Phases and Stages

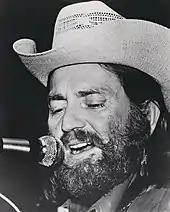
Nelson featured on a publicity portrait for Atlantic Records

The album was released in March 1974. Initially, Nelson was concerned with the commercial performance of another concept album following the failure of "Yesterday's Wine". It peaked at number 34 in "Billboard"s Top Country Albums and number 187 in "Billboard"s Top LPs & Tapes. The single "Bloody Mary Morning" peaked at number 17, and its follow-up, "I Still Can't Believe You're Gone", peaked at number 51 in "Billboard"s Country singles.